1984 Greek Football Cup final

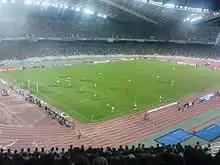
Athens Olympic Stadium.

This was the second Greek Cup final held at the Athens Olympic Stadium, after the 1983 final.